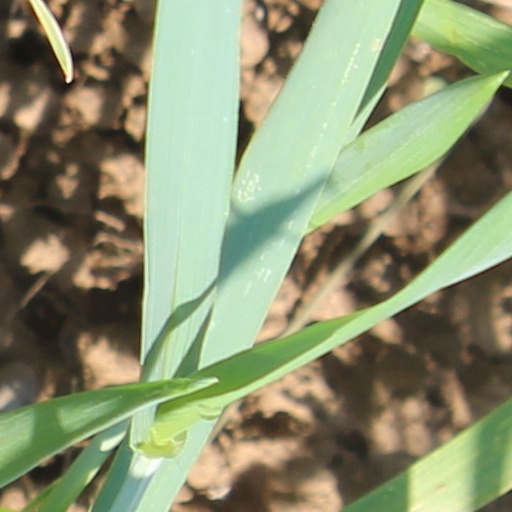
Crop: wheat